Amstrad NC100

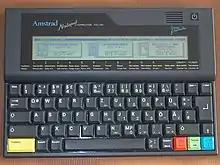
A German Amstrad NC100

The Amstrad NC100 Notepad is an A4-size, portable Z80-based notebook computer, released by Amstrad in July 1992. It featured 64 KB of RAM, the Protext word processor, various organiser-like facilities (diary, address book and time manager), a simple calculator, and a version of the BBC BASIC interpreter.